Owain Glyndŵr

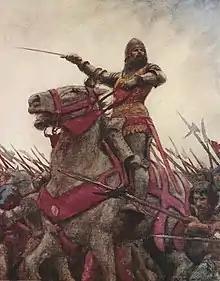
Depiction of Owain Glyndŵr in battle by Arthur Cadwgan Michael

On Good Friday (1 April) 1401, 40 of Glyndwr's men who were led by his cousins, Rhys ap Tudur and Gwilym ap Tudur took Conwy Castle in North Wales. In response, King Henry IV appointed Henry Percy (Hotspur) to bring the country to order. A month later, the King and the English parliament issued an amnesty on 10 March which applied to all rebels with the exception of Owain and his cousins, the Tudurs; however, both the Tudurs were eventually pardoned after they gave up Conwy Castle on 28 May that same year. Hotspur won a battle at Cadair Idris two days later, but that was to be his final service for the King of England, as he retired his command as leader of the English troops after dealing with Glyndŵr. During that time in the spring of 1401, Glyndŵr appears in South Wales.